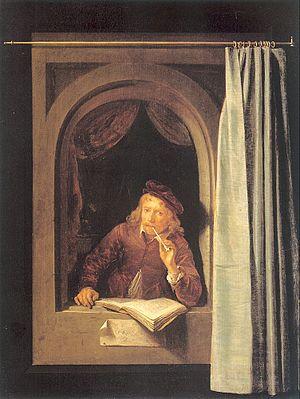
La Liseuse à la fenêtre est un tableau de Johannes Vermeer. Peint vers 1657, il est signé sur le mur, entre la robe de la jeune femme et le rideau « JMeer ». Il est actuellement exposé à la Gemäldegalerie Alte Meister de Dresde.